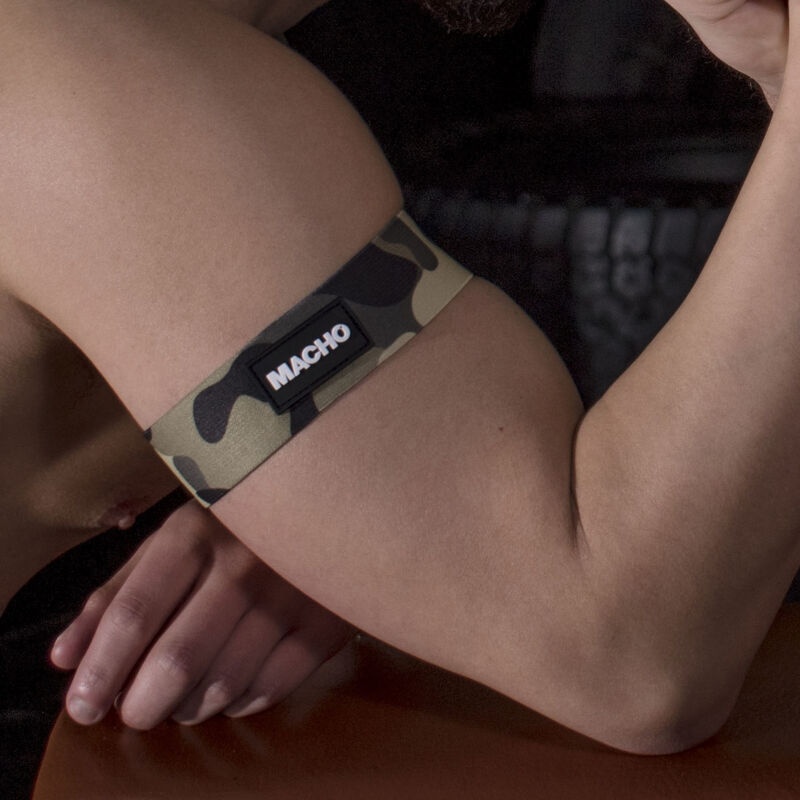
MACHO - ARM001 MILITARY BRACELET
MALE MILITARY ELASTIC BRACELET FOR ARM DETAILS: Print: Camouflage Circumference length: 30 cm (11.81 inch) Material: Elastic Size: One Size Circumference length WASHING INSTRUCTIONS: Do not use bleach
Brand: MACHO UNDERWEAR
Category: Apparel & Accessories > Clothing Accessories > Wristbands